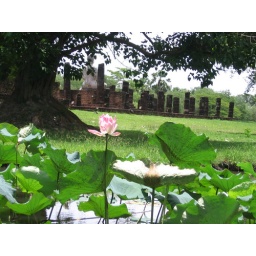
The Lotus flower floats on water and is revered here in Thailand.